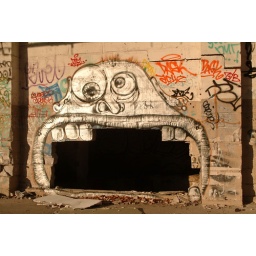
Graffiti-Maul am EnergieForum am Berliner OstbahnhofGraffiti mouth using a hole at the EnergieForum office building at the Ostbahnhof in Berlin, Germany